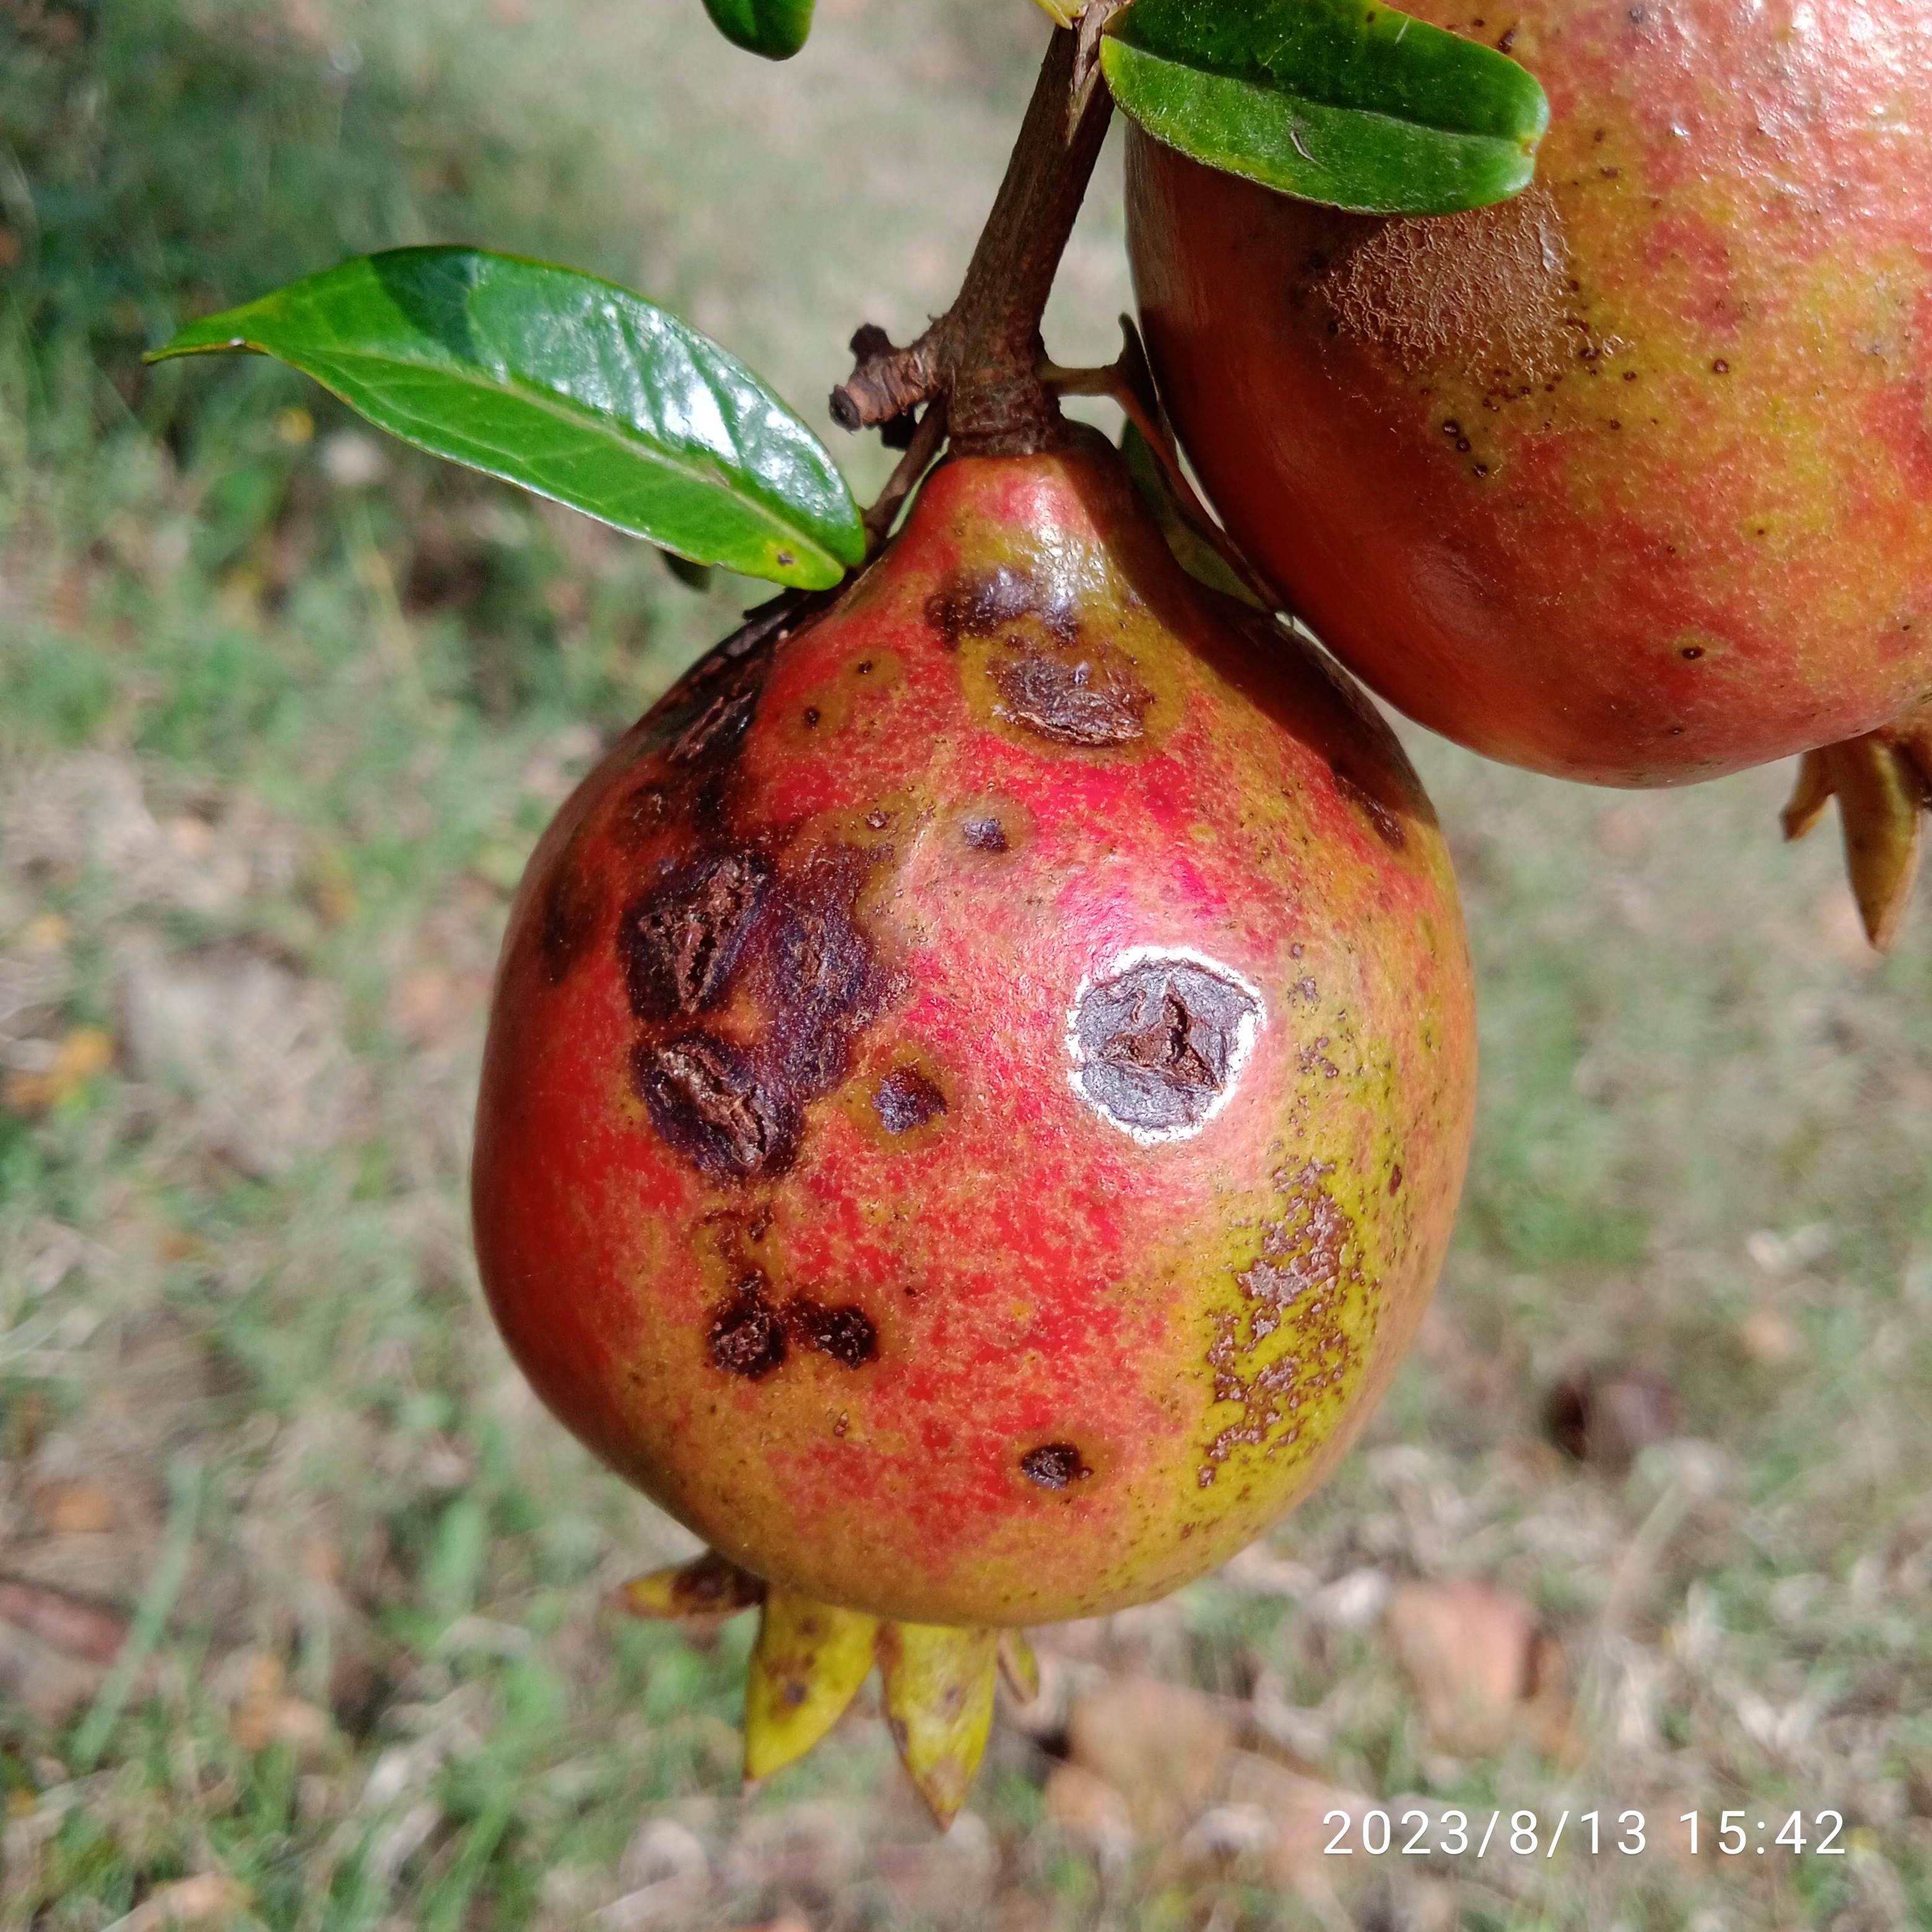
Label: Anthracnose